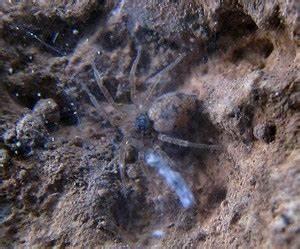
spider